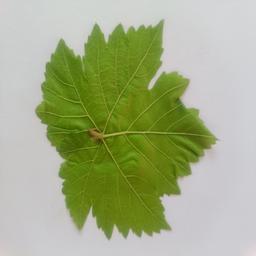
Label: Healthy Leaves